John B. Goodenough

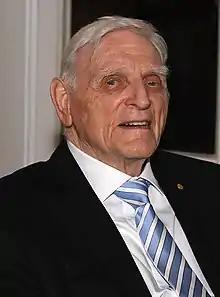
Goodenough in 2019

John Bannister Goodenough (July 25, 1922 – June 25, 2023) was an American materials scientist, a solid-state physicist, and a Nobel laureate in chemistry. From 1986 he was a professor of Materials Science, Electrical Engineering and Mechanical Engineering, at the University of Texas at Austin. He is credited with